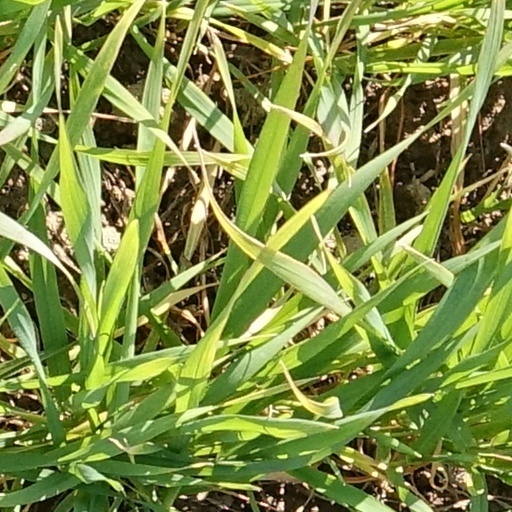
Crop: wheat